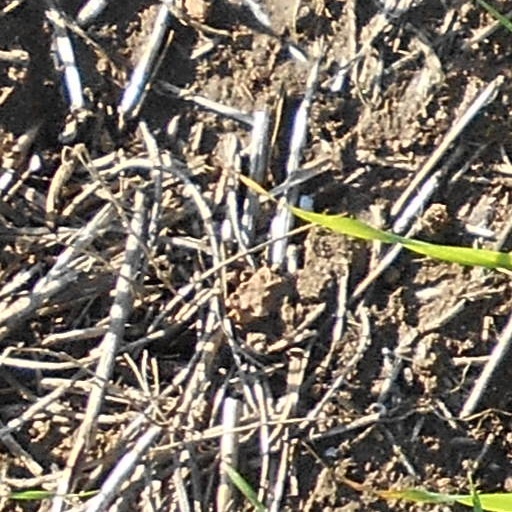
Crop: wheat